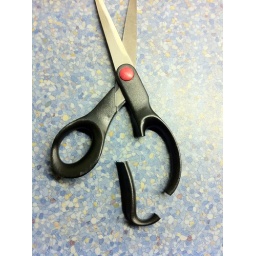
Wel snee in mijn vinger door de scherpe rand van de breuk...